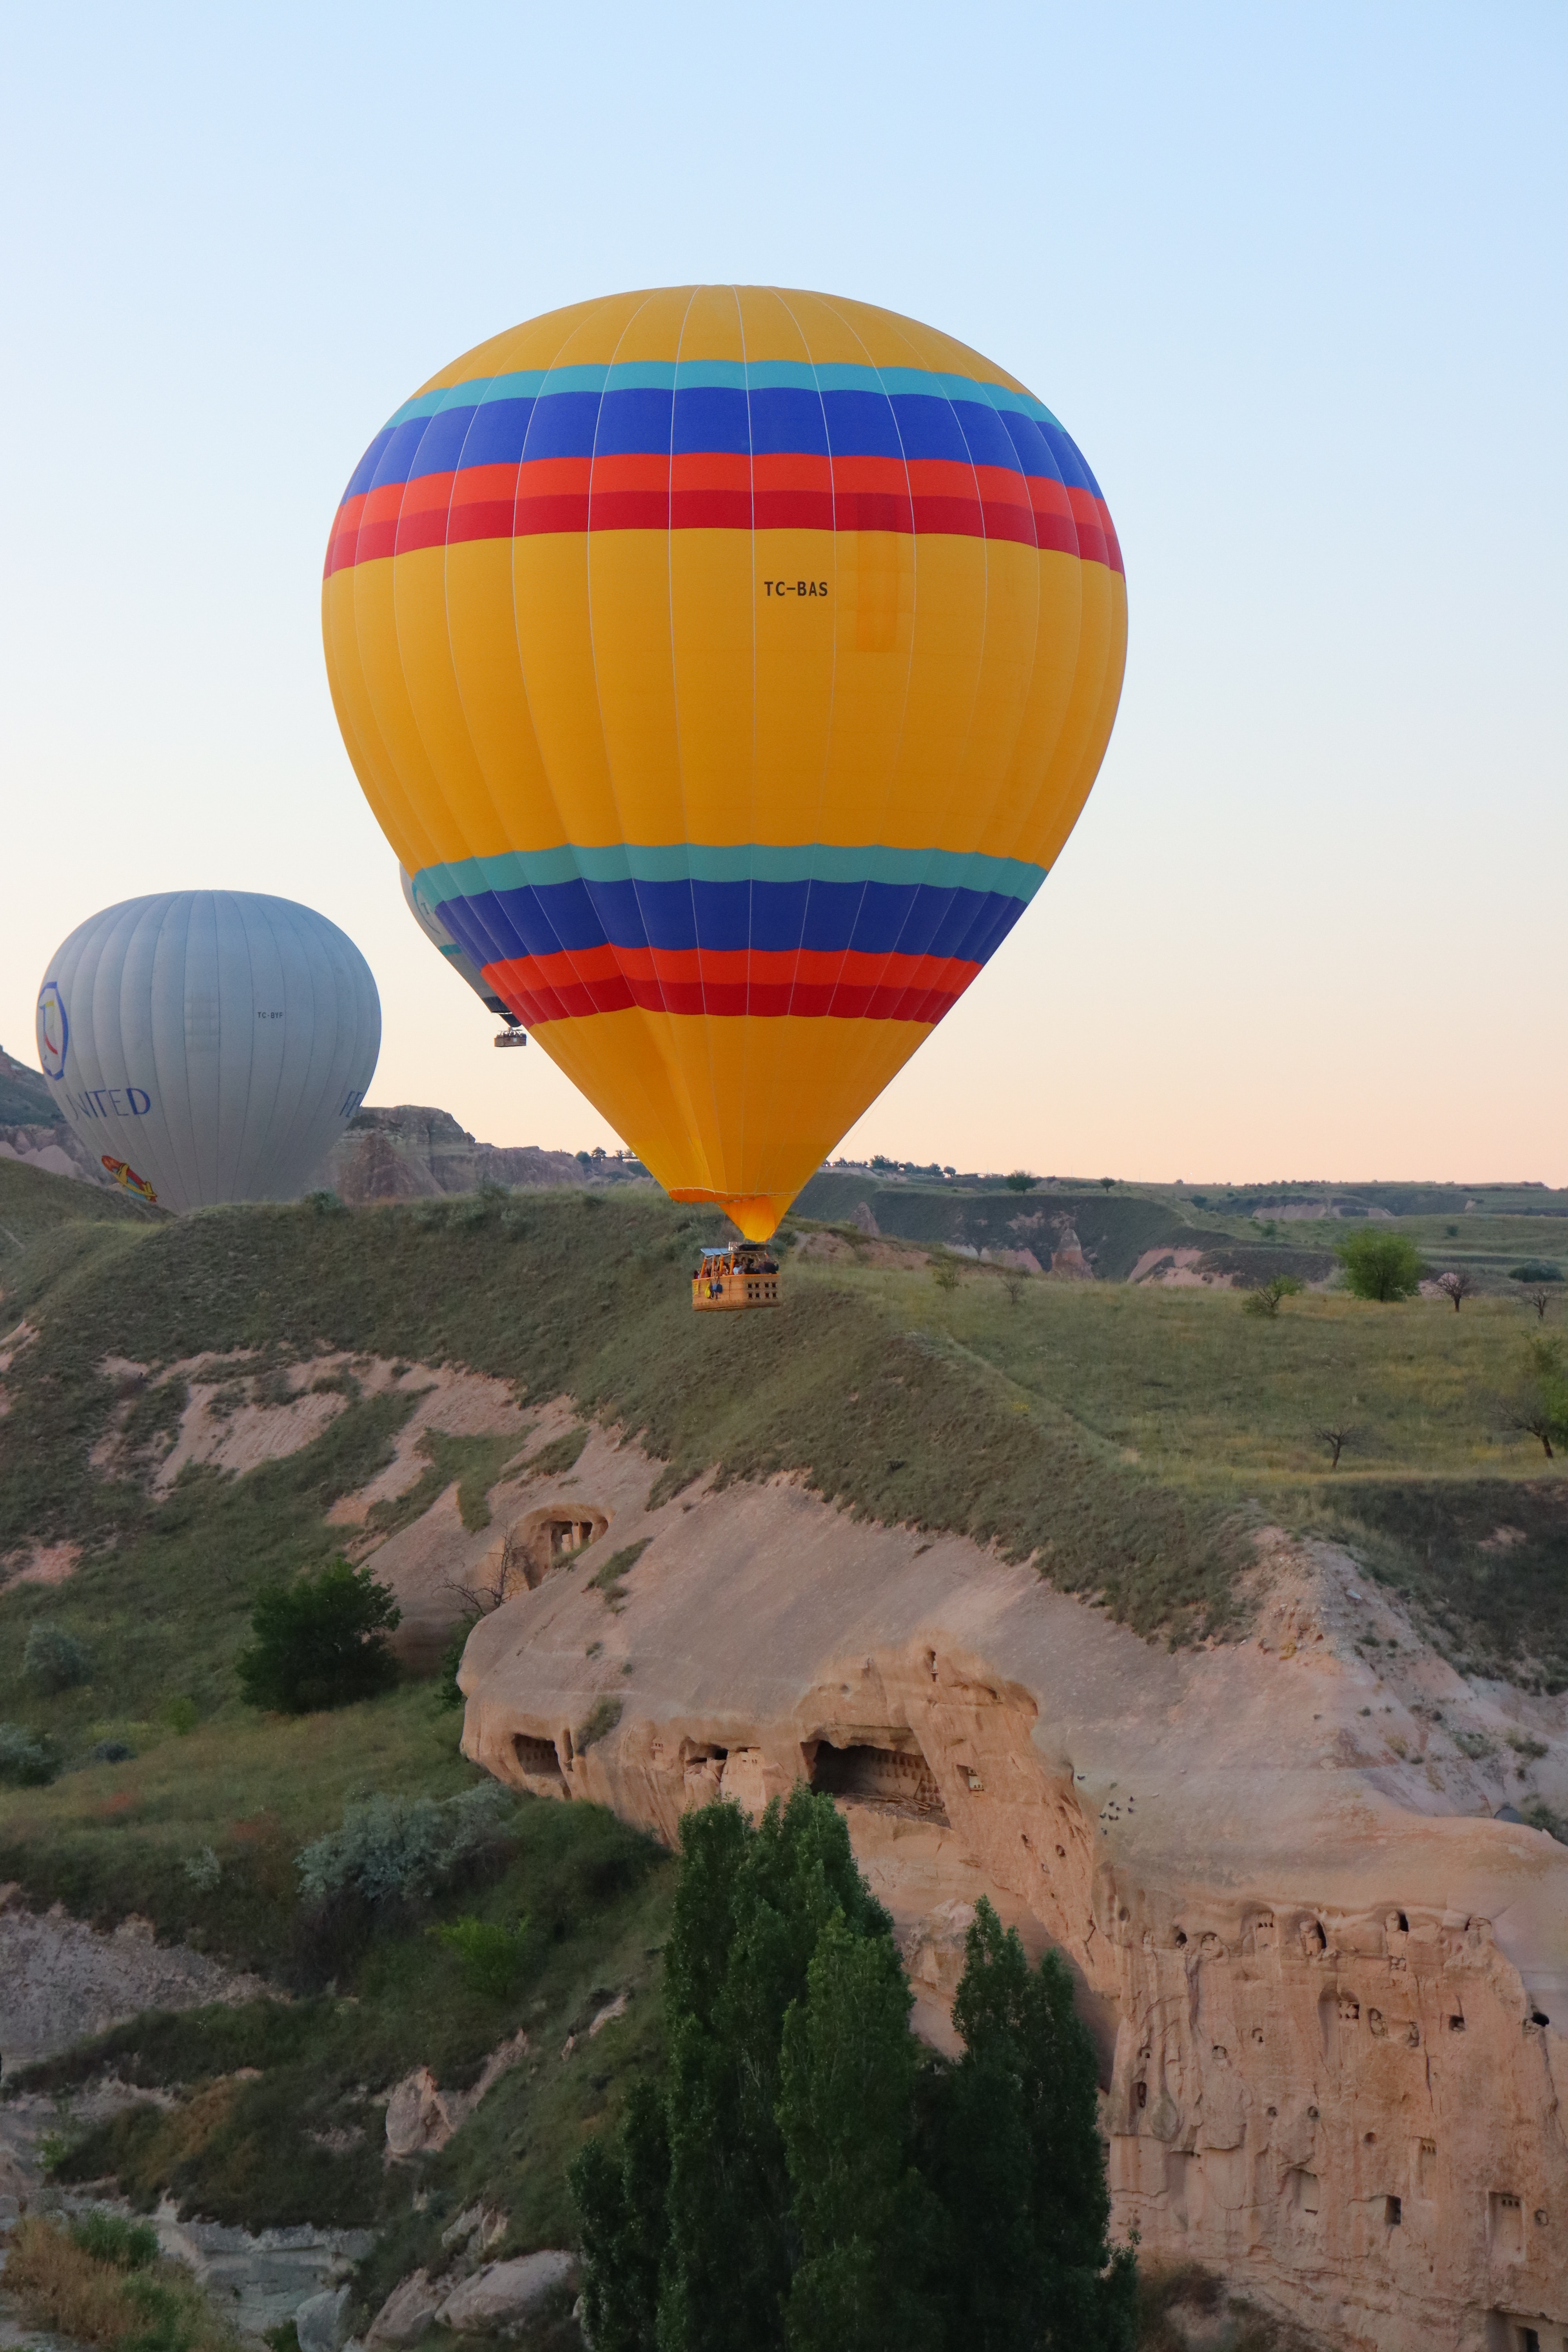
natural, sky, aerostat, hot air ballooning, ecoregion, hot air balloon, plant, natural environment, balloon, air travel, outdoor recreation, landscape, recreation, leisure, aircraft, horizon, air sports, fun, travel, tree, soil, plateau, natural landscape, slope, batholith, grass, tourism, rock